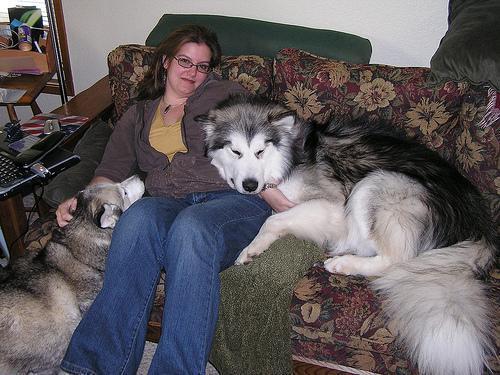
malamute